Kaatsheuvel

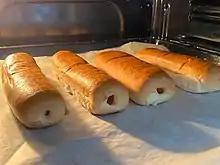
Brabantian Worstenbrood

The puff pastry from the traditional English sausage roll was too expensive for the inhabitants of the region. That was why bread dough was used as an alternative.